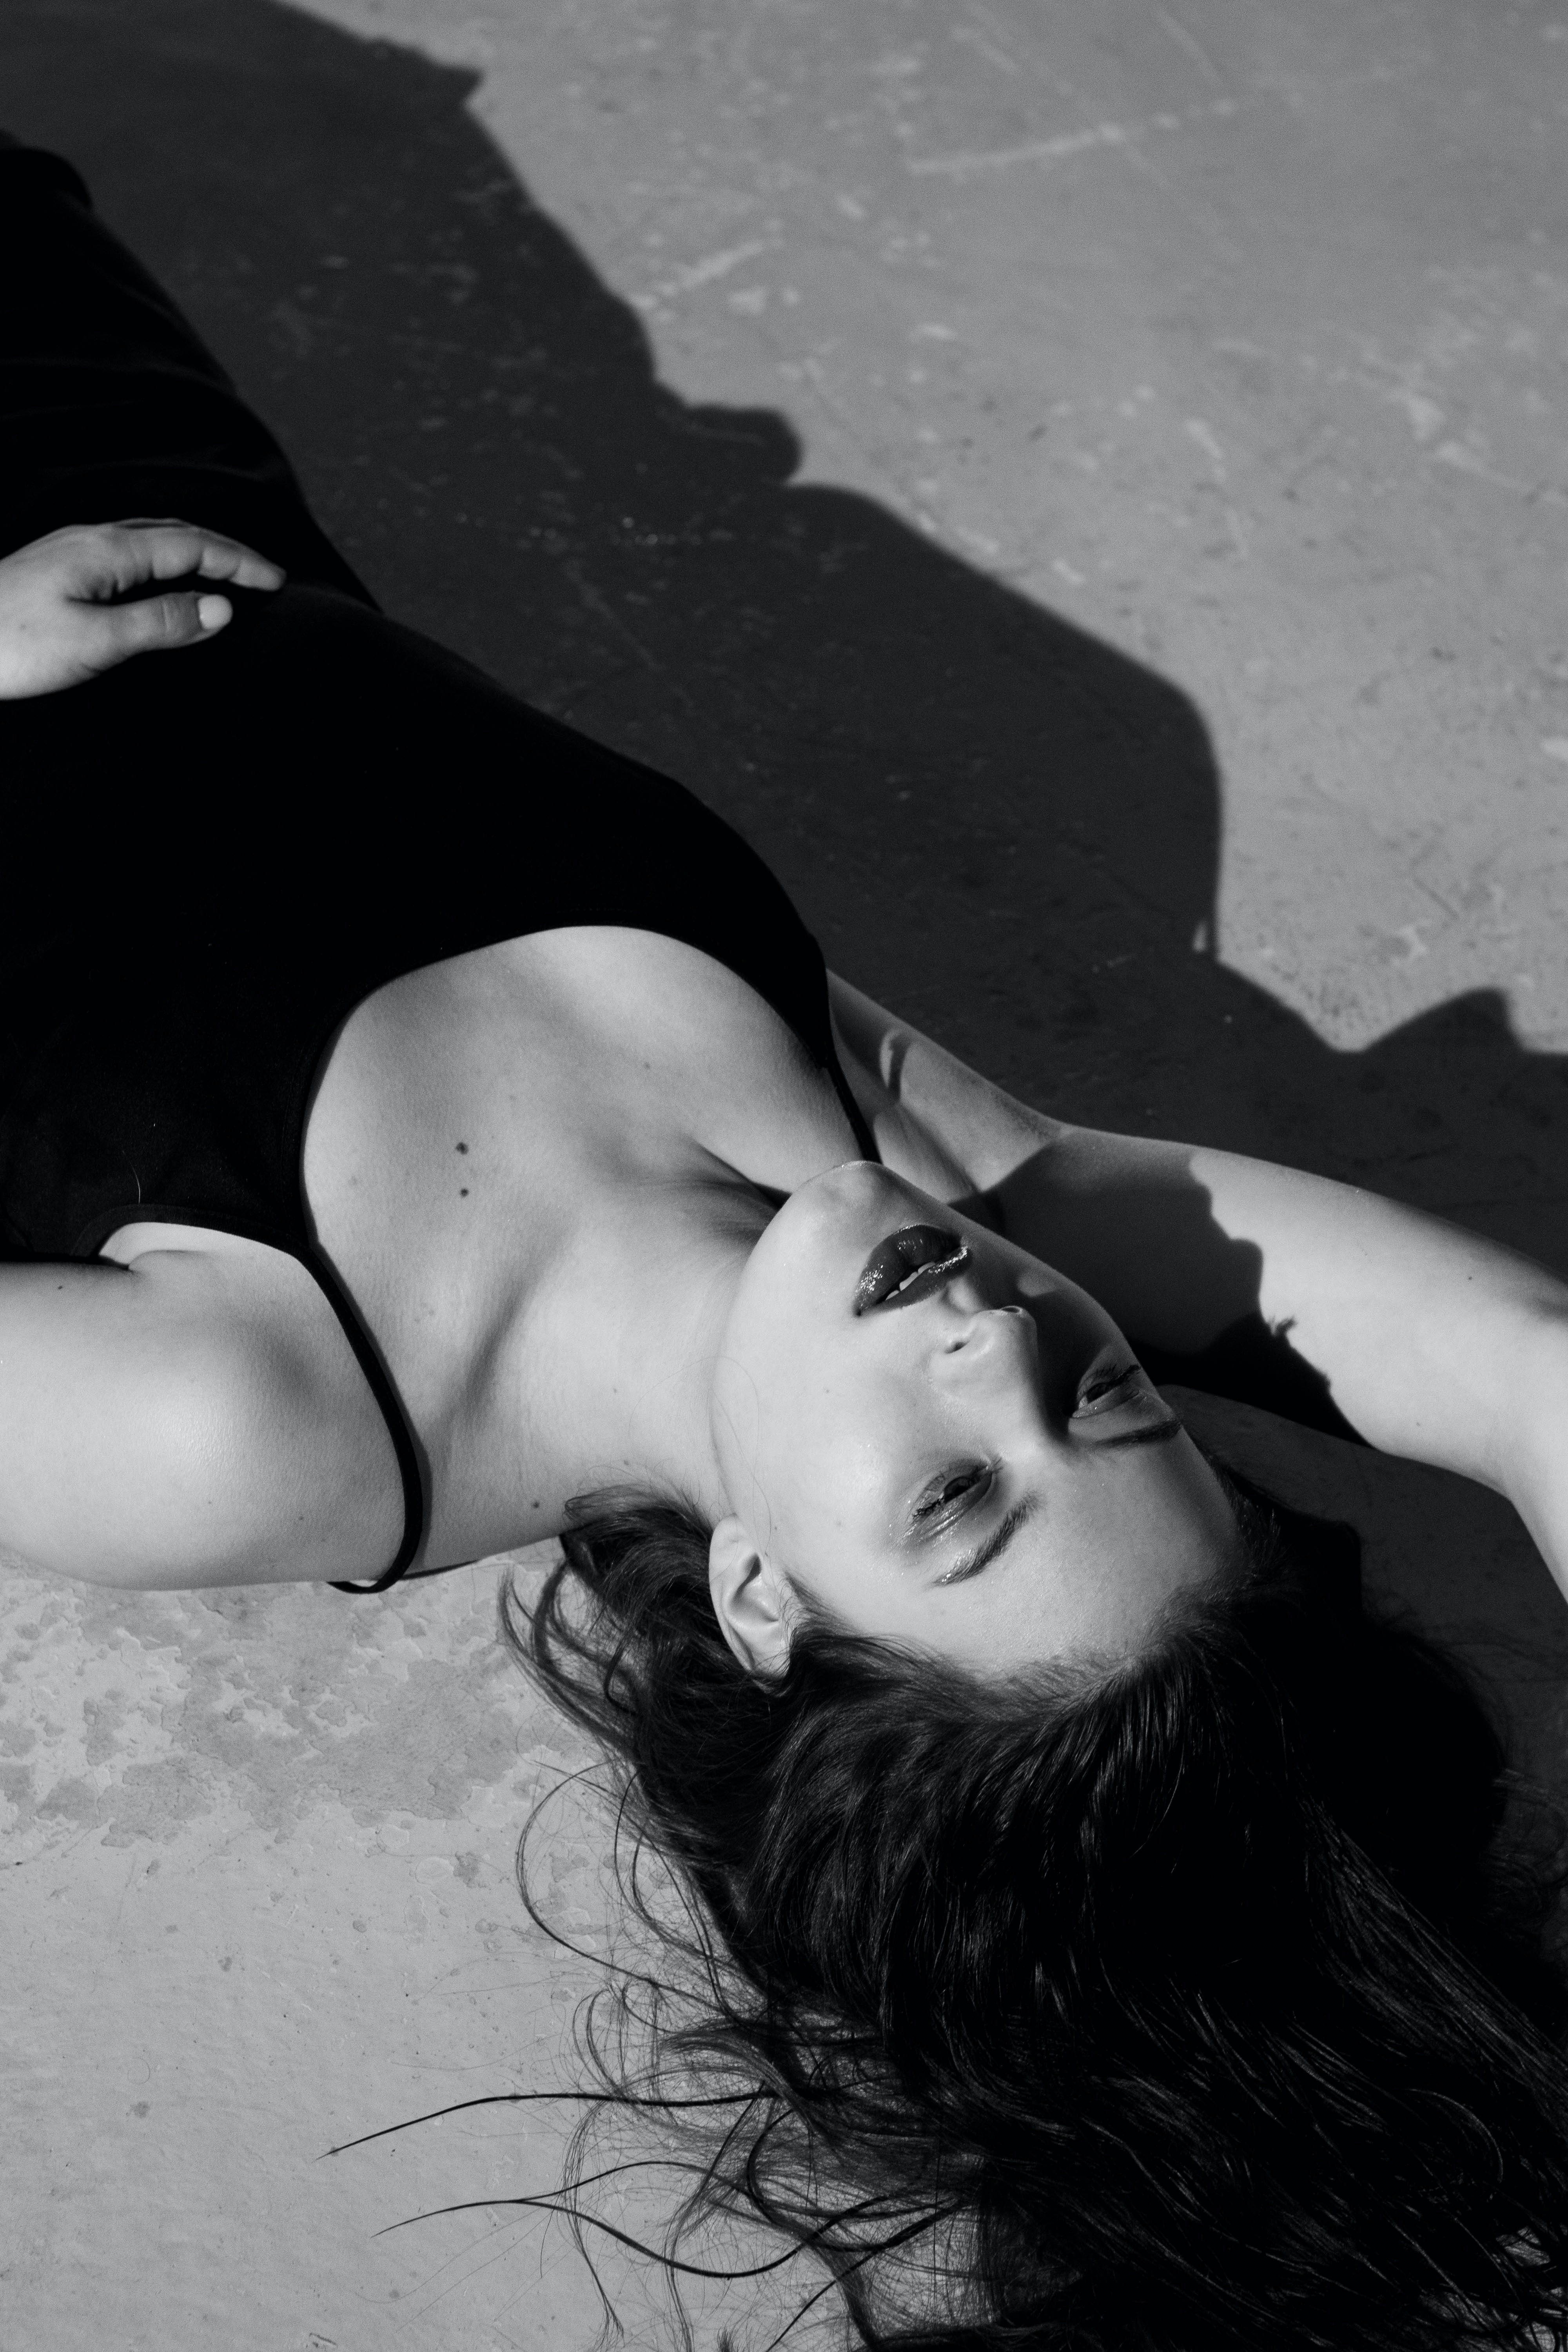
woman, joint, lip, hairstyle, white, mouth, black, flash photography, eyelash, black and white, gesture, happy, style, black hair, art model, long hair, beauty, People in nature, monochrome photography, monochrome, human leg, grass, chest, stock photography, landscape, portrait photography, brassiere, lingerie, fashion model, photo shoot, abdomen, portrait, undergarment, model